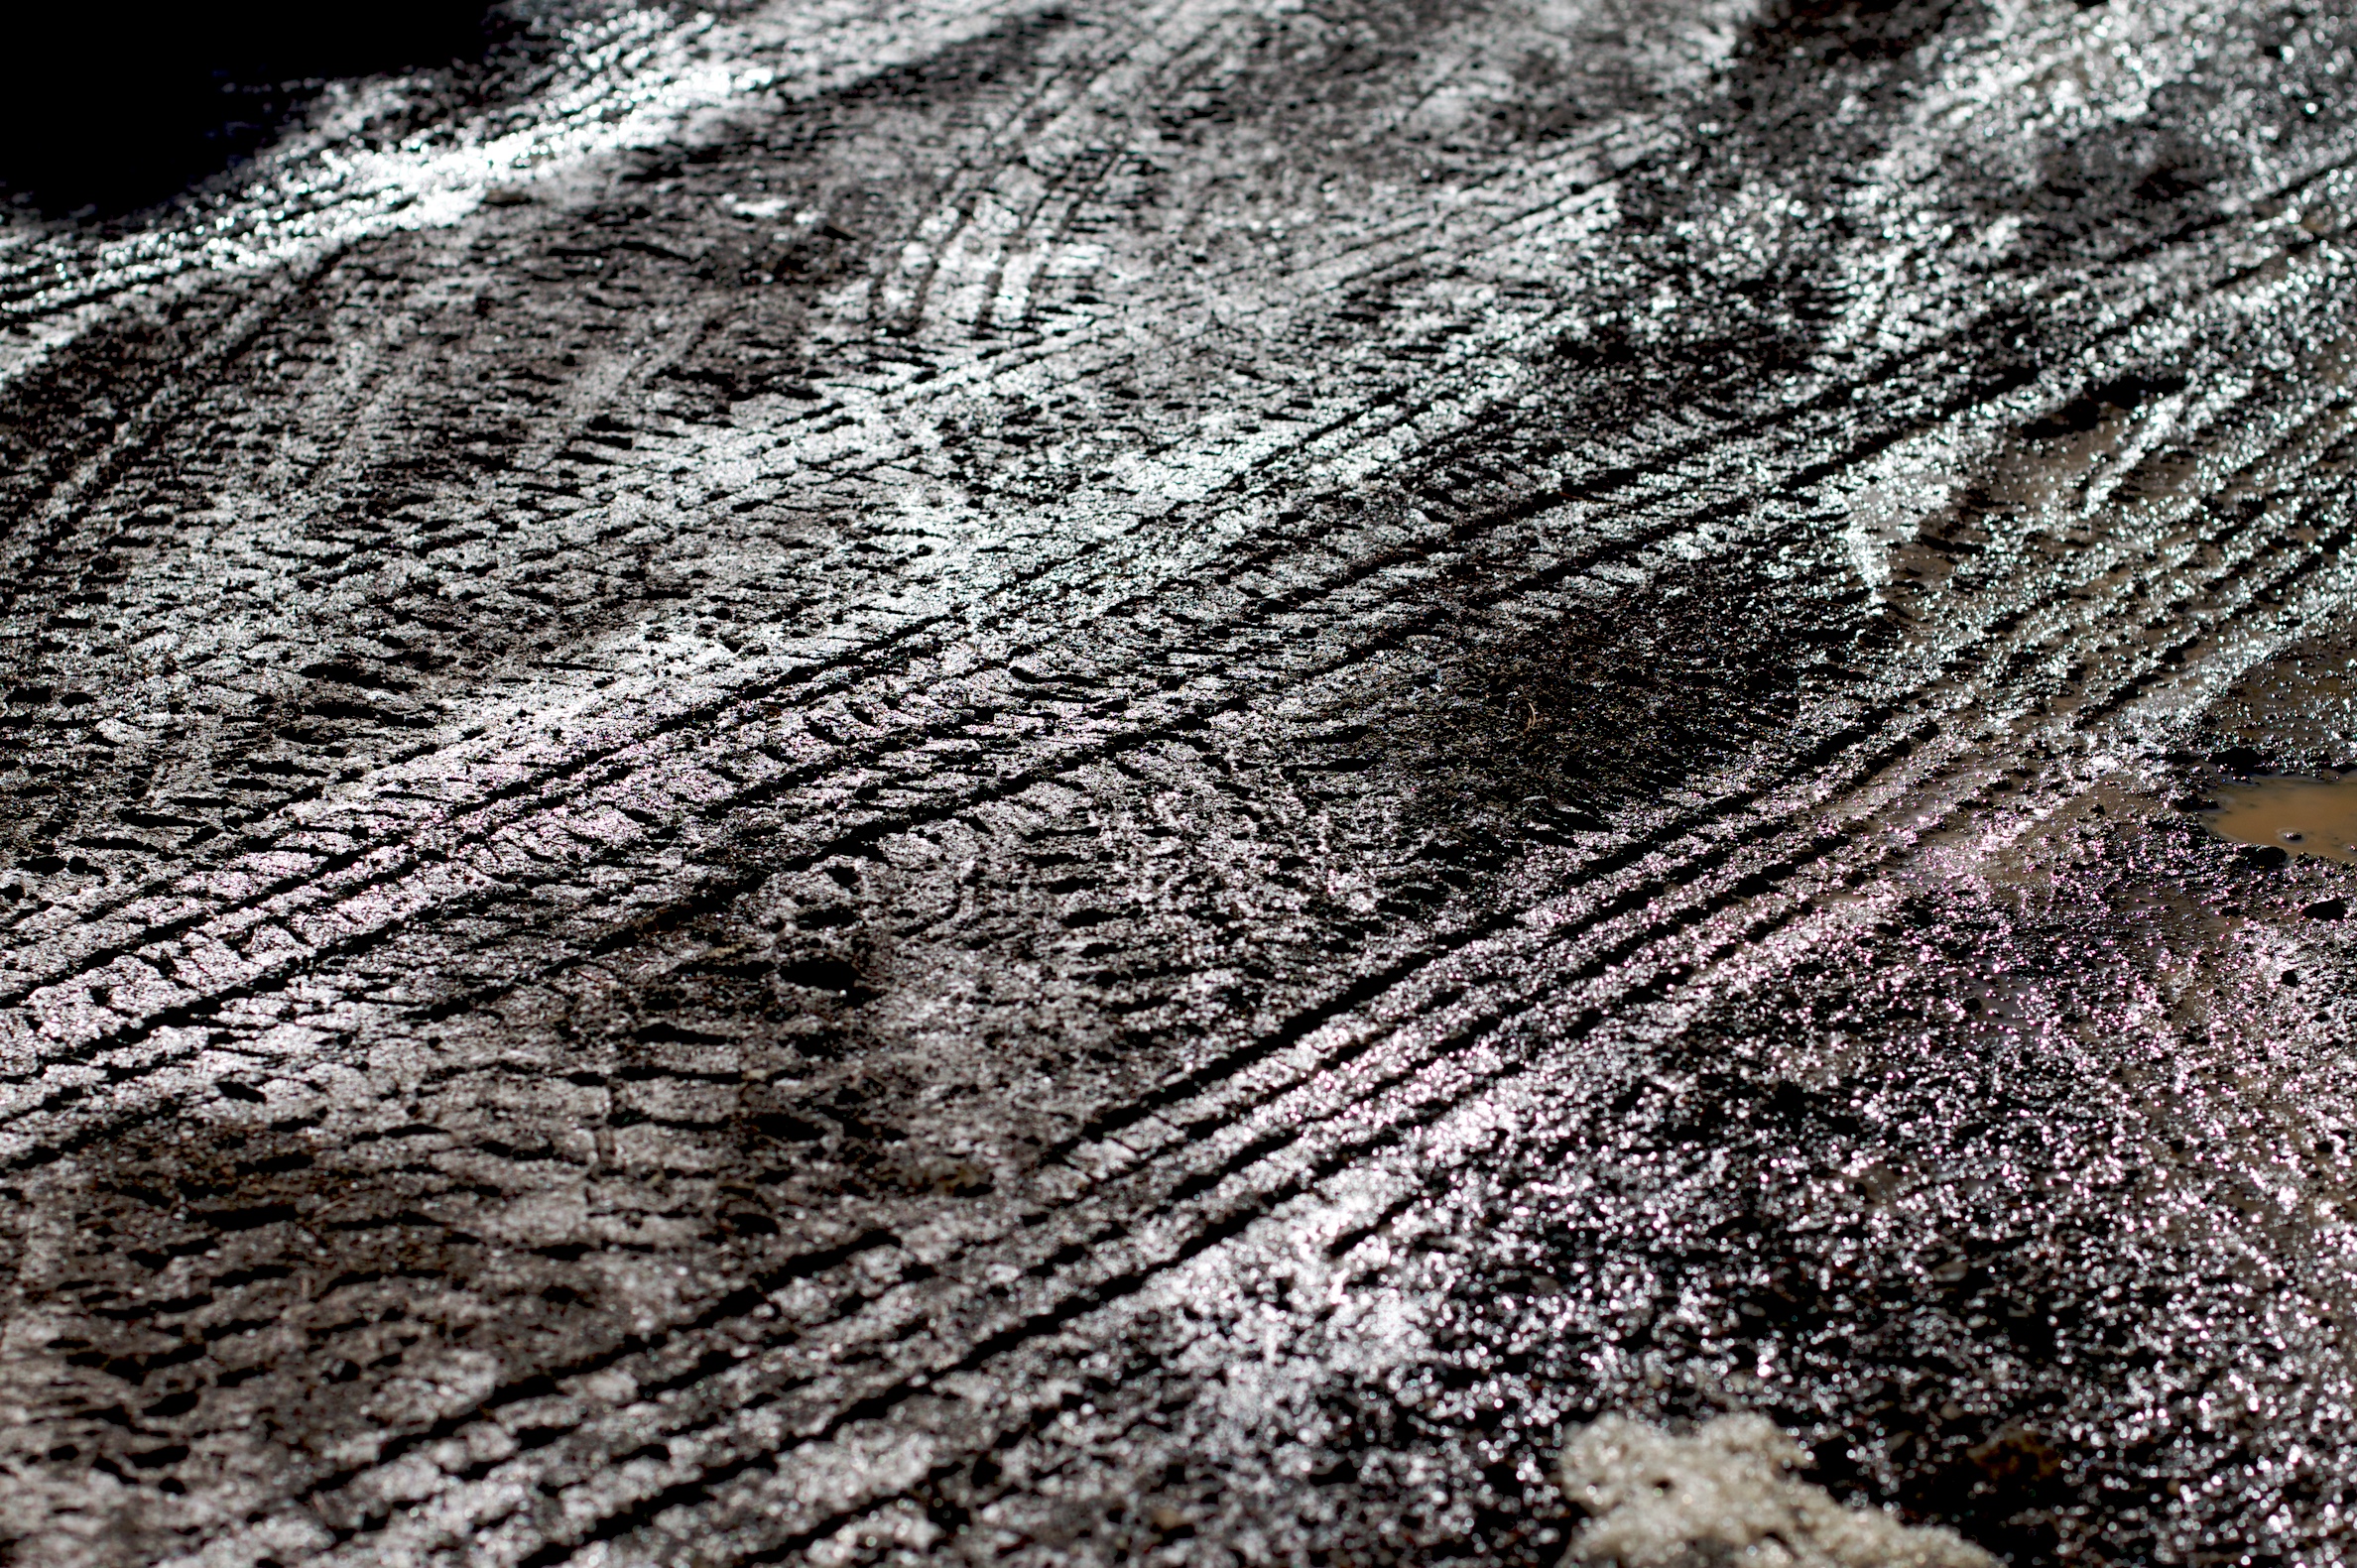
rock, snow, texture, frost, ice, soil, material, geology